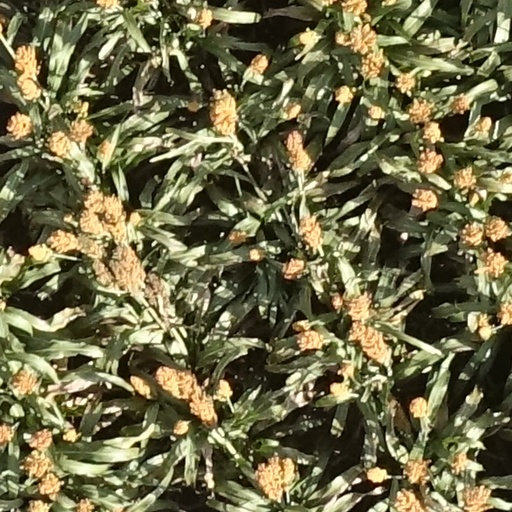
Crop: sorghum